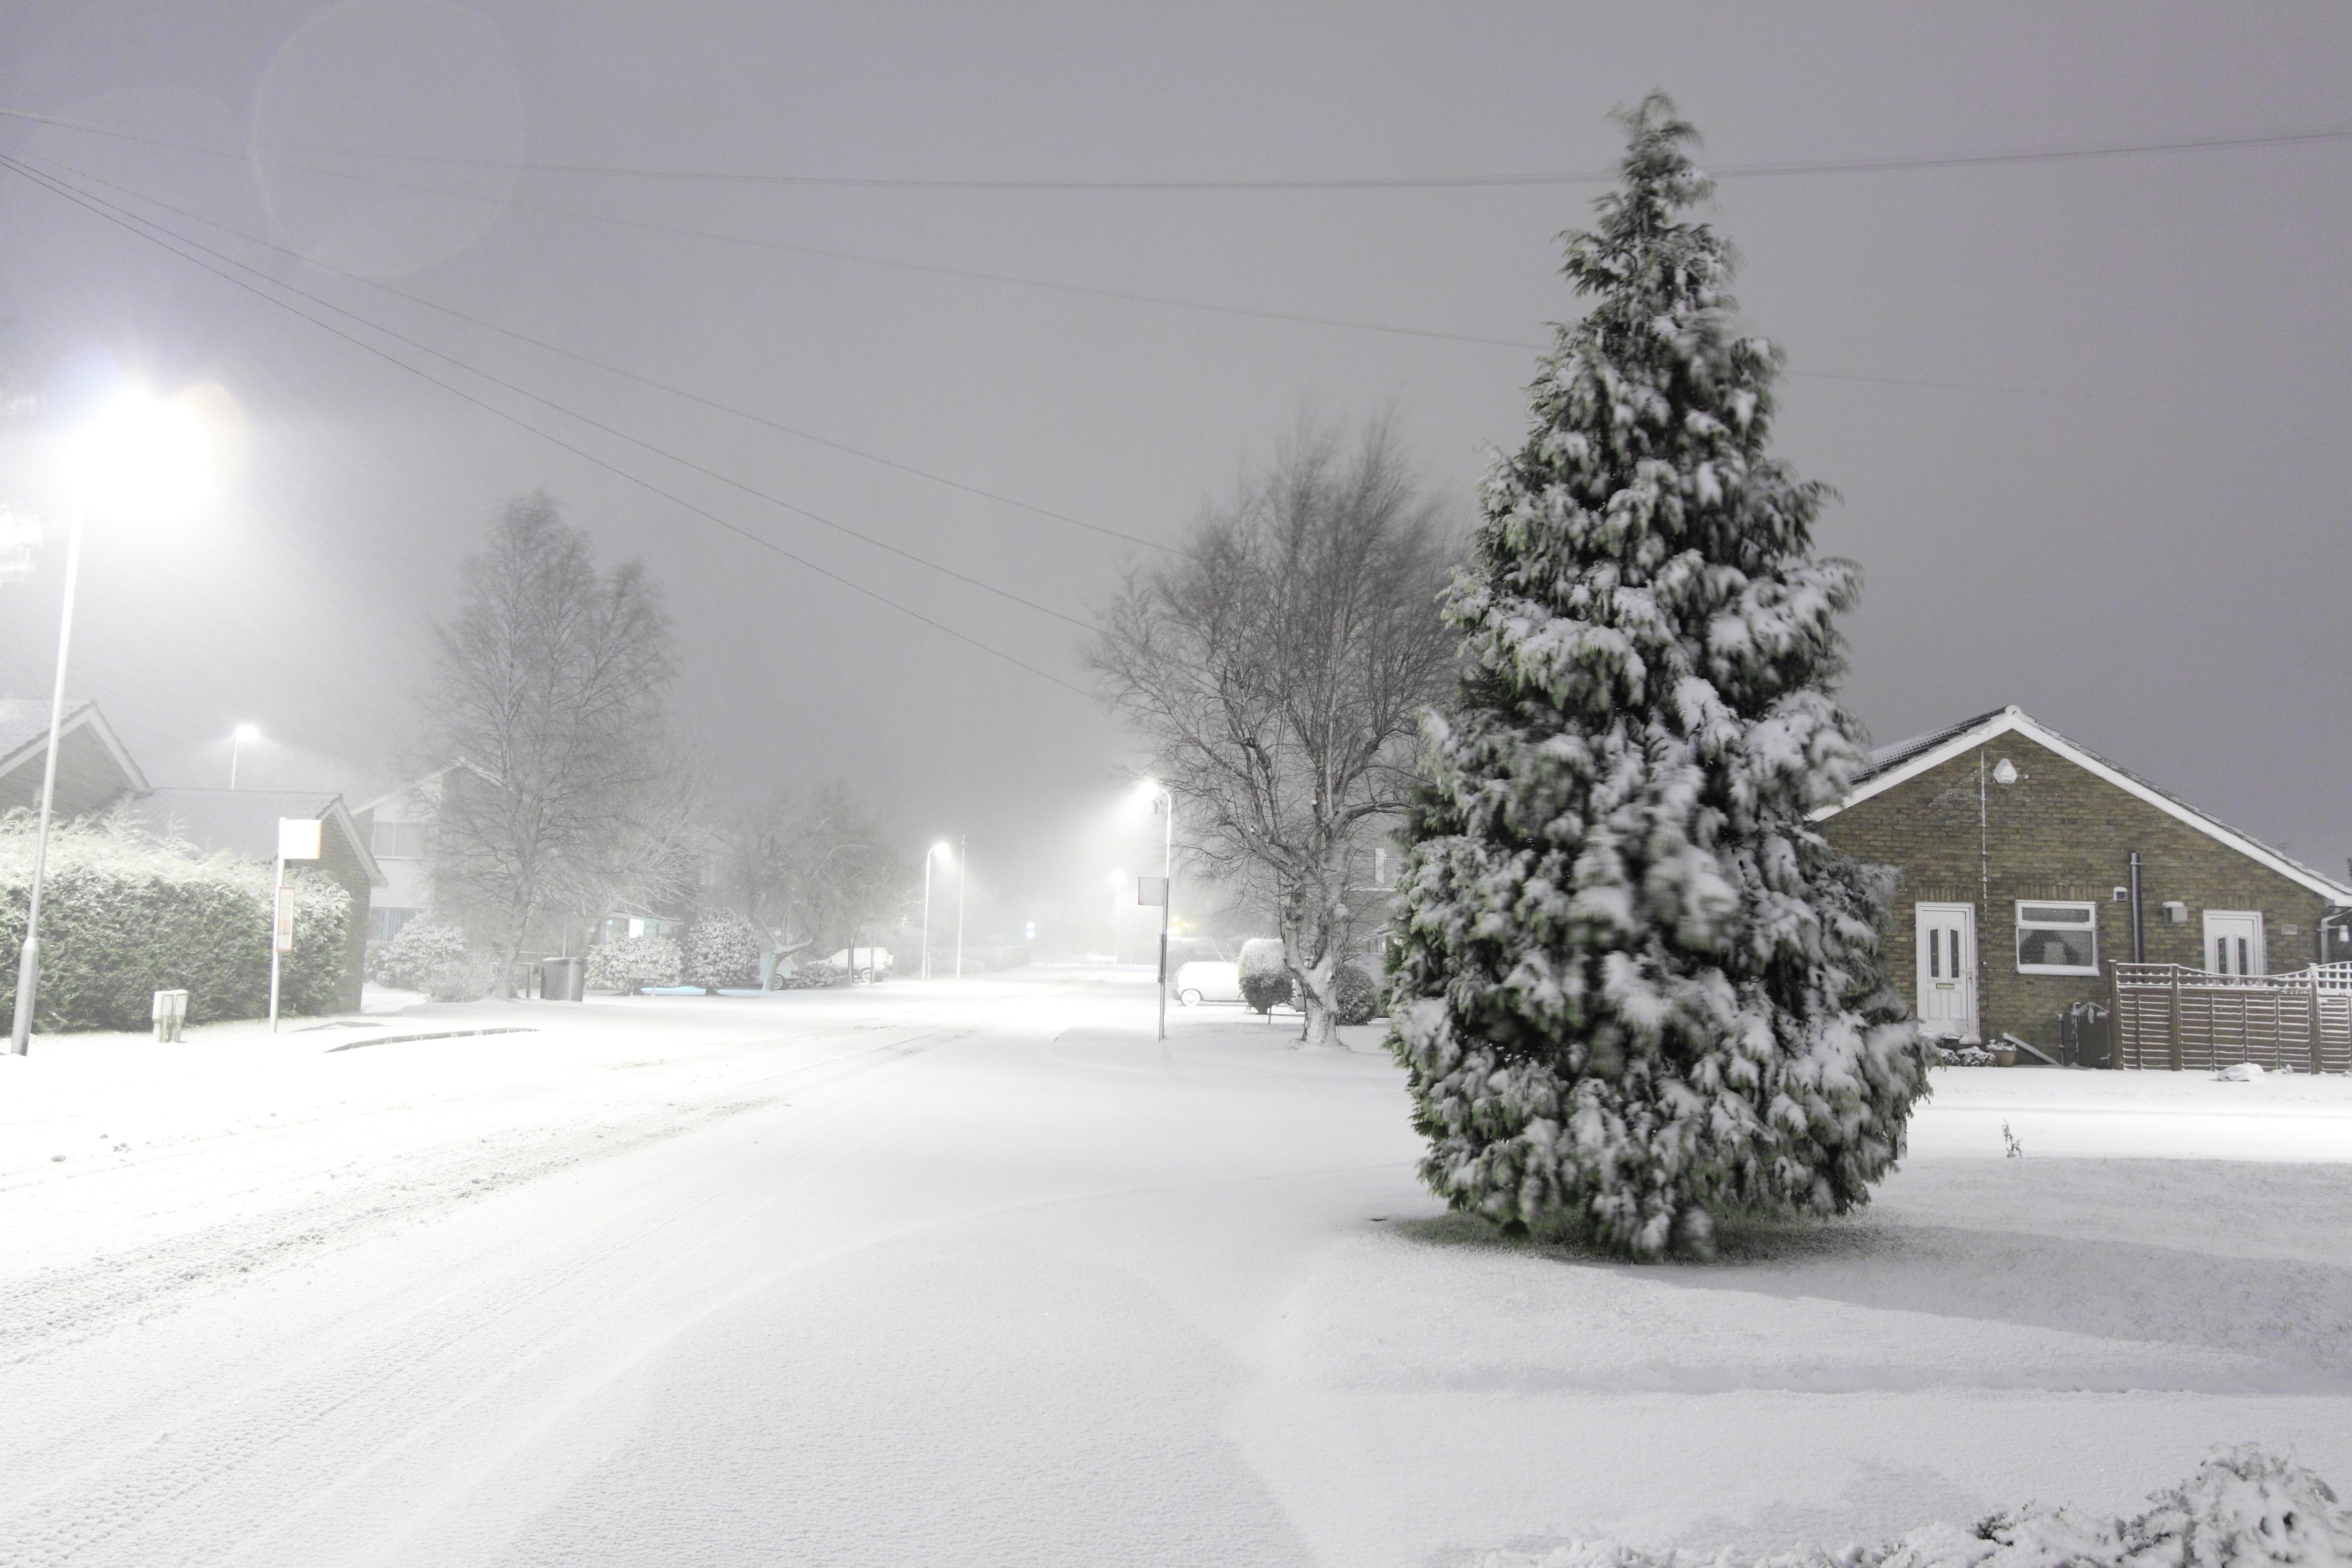
tree, snow, cold, winter, road, night, wind, frost, weather, storm, season, lights, blizzard, snowflakes, freezing, winter storm, rain and snow mixed